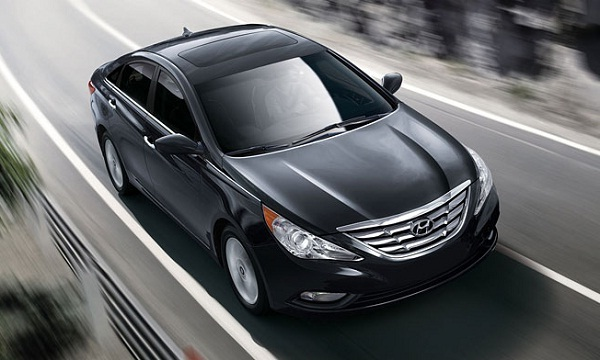
Car model: 2012 Hyundai Sonata Sedan